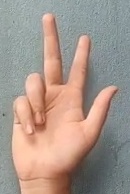
ASL sign: 3